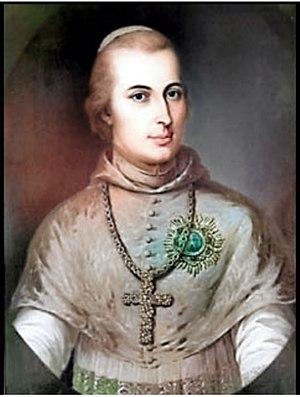
Charles Ambroise Joseph Jean Baptiste d'Autriche-Este est un archiduc d'Autriche, évêque de Vác en Hongrie puis archevêque d'Esztergom et primat de Hongrie.